I Killed My Mother

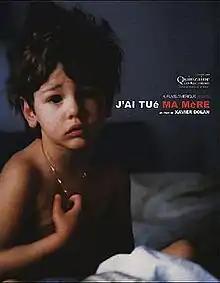
Poster

I Killed My Mother is a 2009 Canadian coming-of-age drama film written, directed, produced by and starring Xavier Dolan, in his directorial debut. Loosely autobiographical, it follows the complicated relationship between a young man Hubert Minel (Dolan) and his mother (Anne Dorval). The film attracted international press attention when it won three awards from the Director's Fortnight program at the 2009 Cannes Film Festival. After being shown, the film received a standing ovation. It was shown in 12 cinemas in Quebec and 60 in France.